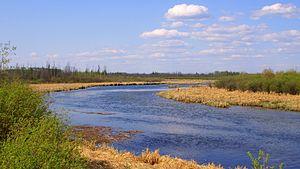
La rivière La Loche est un cours d'eau qui coule dans la province de la Saskatchewan au Canada.
Le lac La Loche est un lac du nord-ouest de la Saskatchewan au Canada situé au sud du lac Athabasca près de la frontière de l'Alberta.